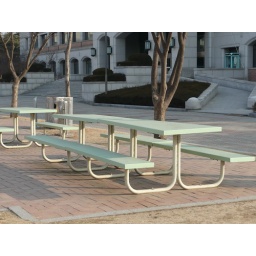
in front computer science building